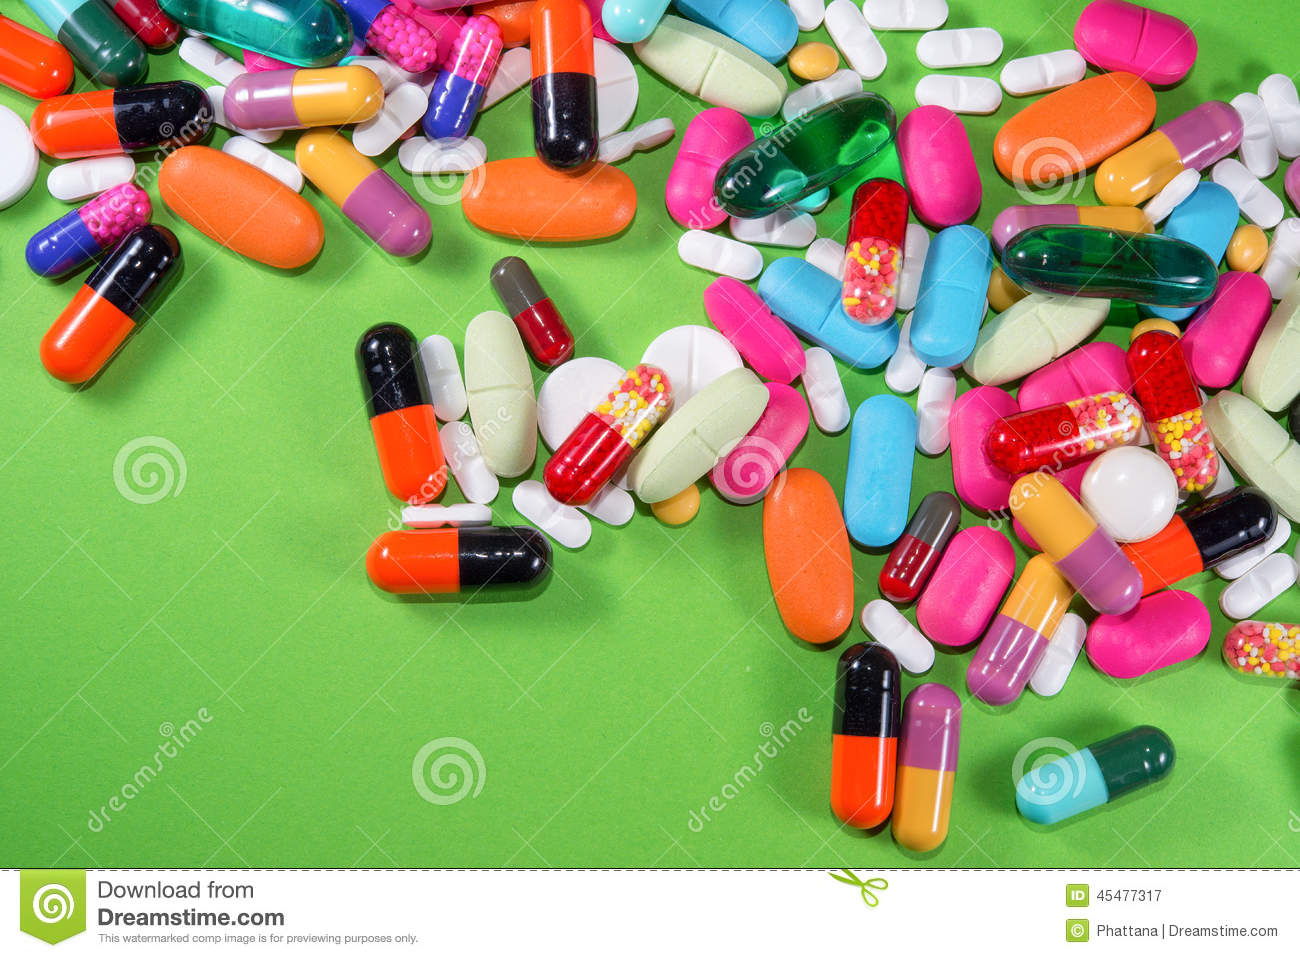
Label: plastic